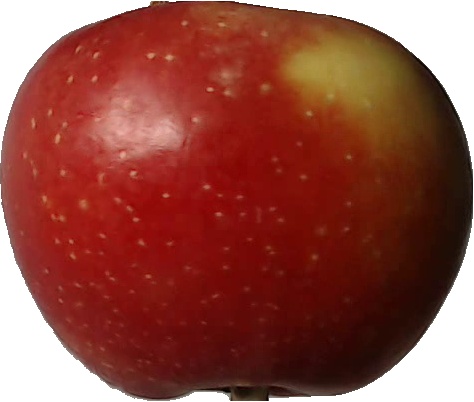
Label: apple_braeburn_1